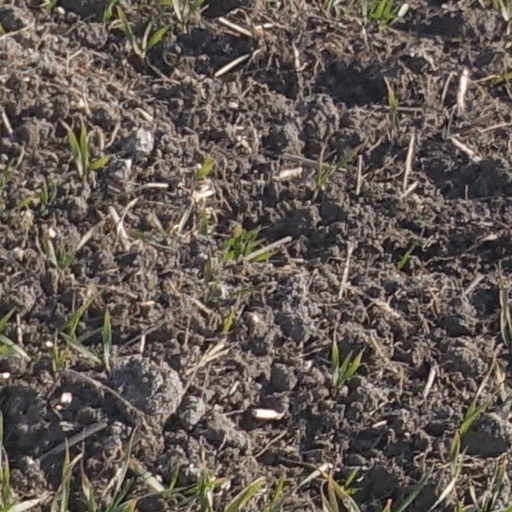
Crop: wheat